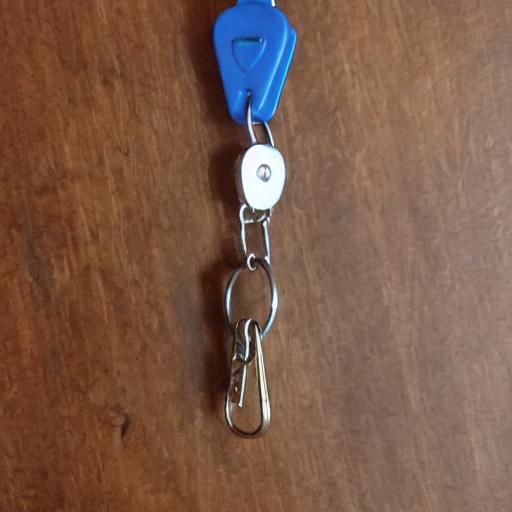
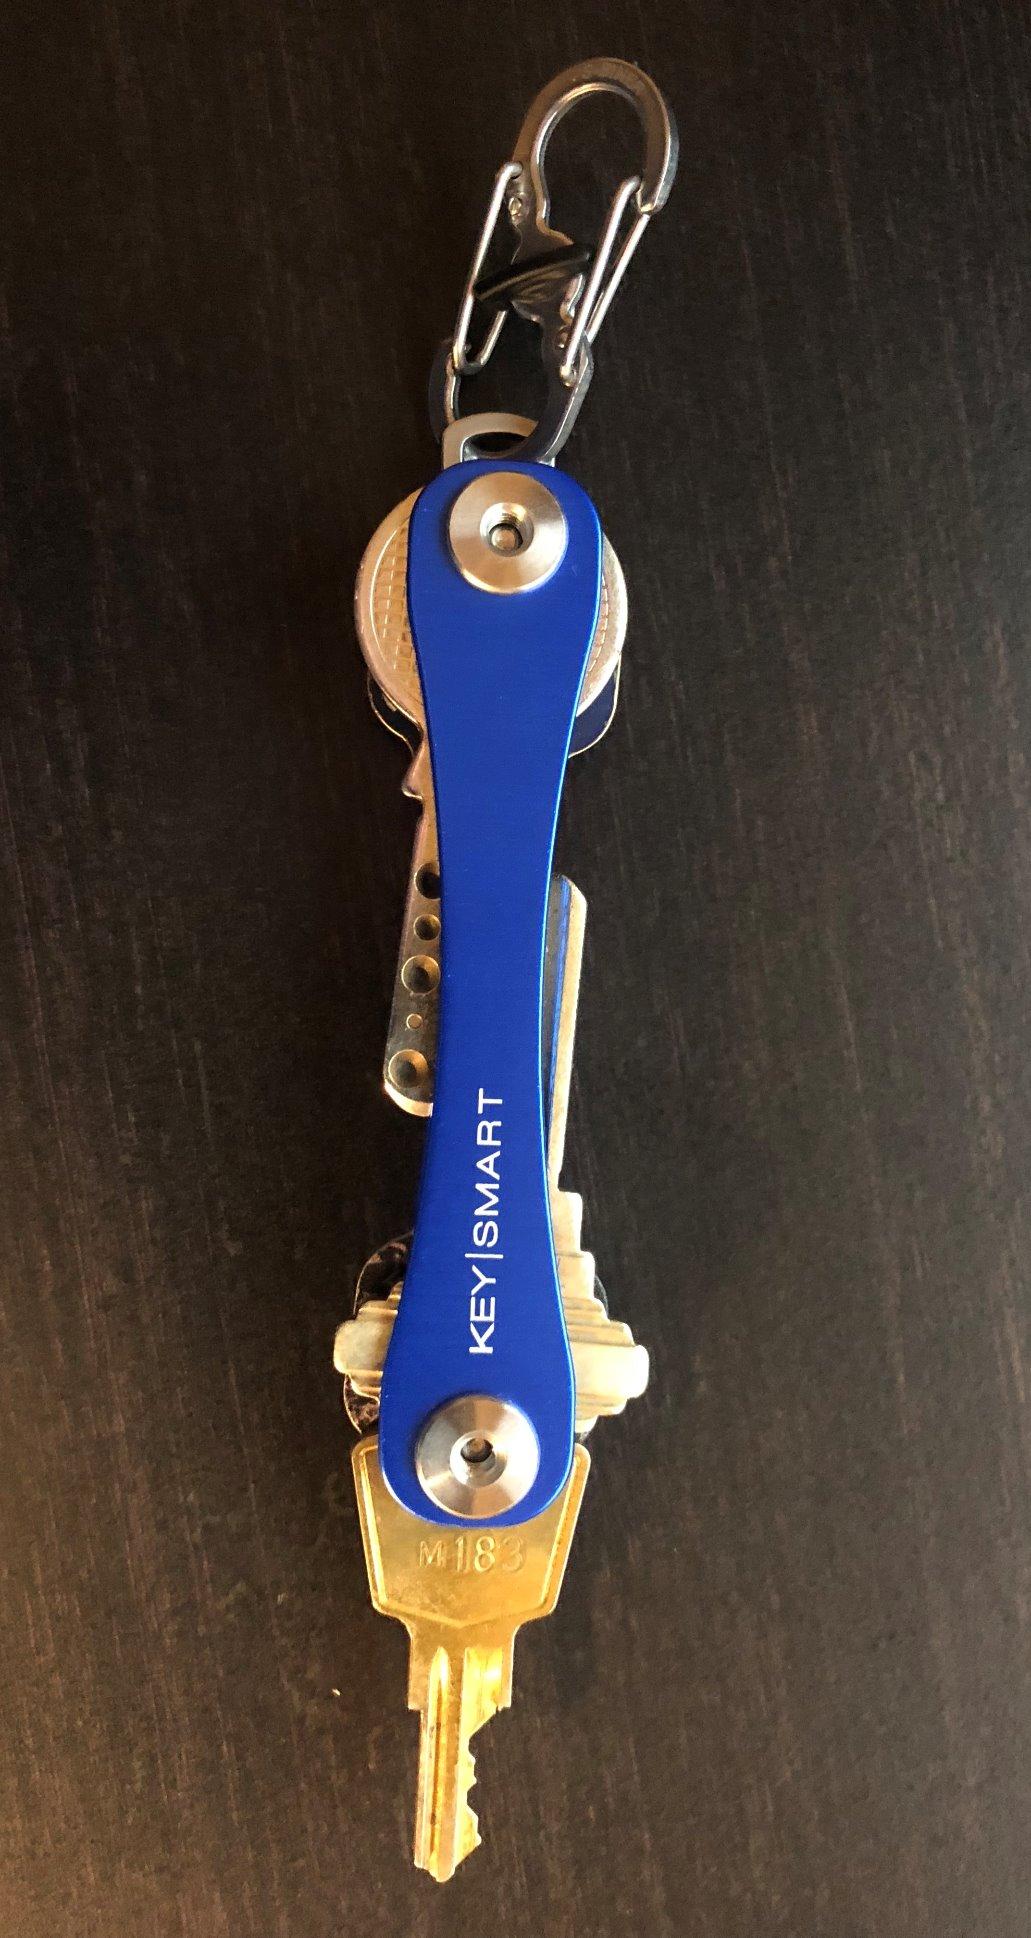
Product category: accessories_keychain
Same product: no